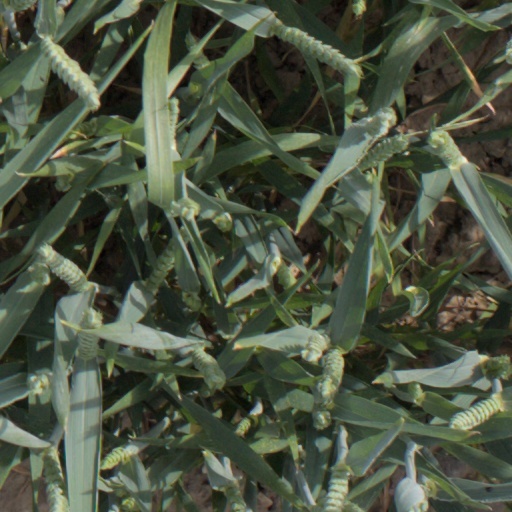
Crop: wheat